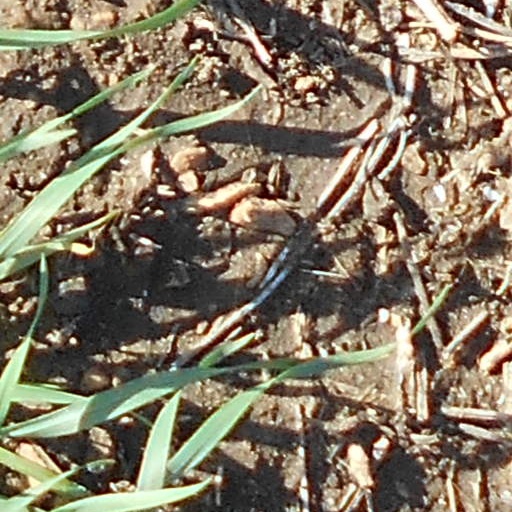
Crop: wheat